Transport in Antarctica

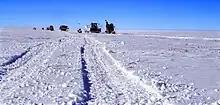
Cargo caravan on the ice highway in early 2006

The South Pole Traverse (McMurdo–South Pole highway) is approximately long and links the United States McMurdo Station on the coast to the Amundsen–Scott South Pole Station. It was constructed by leveling snow and in crevasses, but is not paved. There are flags to mark the road.